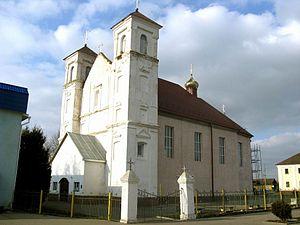
Le baroque biélorusse, appelé aussi baroque uniate ou baroque sarmate en Biélorussie ou baroque de Vilnius en Biélorussie est un style architectural, qui est présent en Biélorussie depuis la fin du XVIᵉ siècle et présente les grandes caractéristiques de l'architecture baroque tout en conservant des particularités propres liées à sa situation géographique de carrefour entre différentes religions et différentes cultures. Il s'est développé suivant des tendances multiples du fait du rattachement au fil des siècles, du territoire actuel de la Biélorussie, à l'ancienne Pologne, au Grand-duché de Lituanie ou à la République des deux nations. Ce style est classé à ses débuts dans la catégorie des styles « baroque primitif » ou « style jésuite ». Plus récemment, il reçoit de la part des historiens d'art, des appellations plus spécifiques telle que « baroque sarmate », « baroque de Vilnius » qui dénotent la multiplicité des tendances baroques dans cette région.